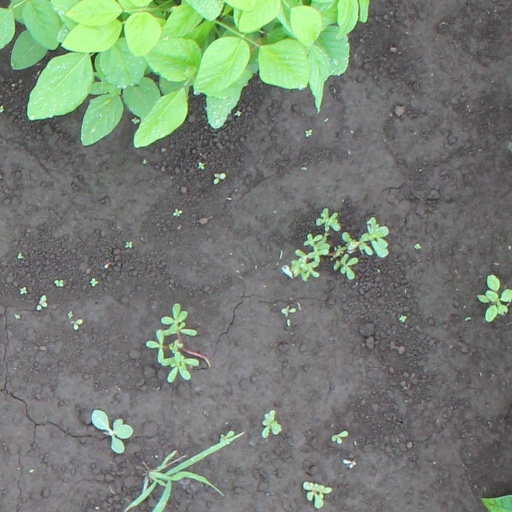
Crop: soybean